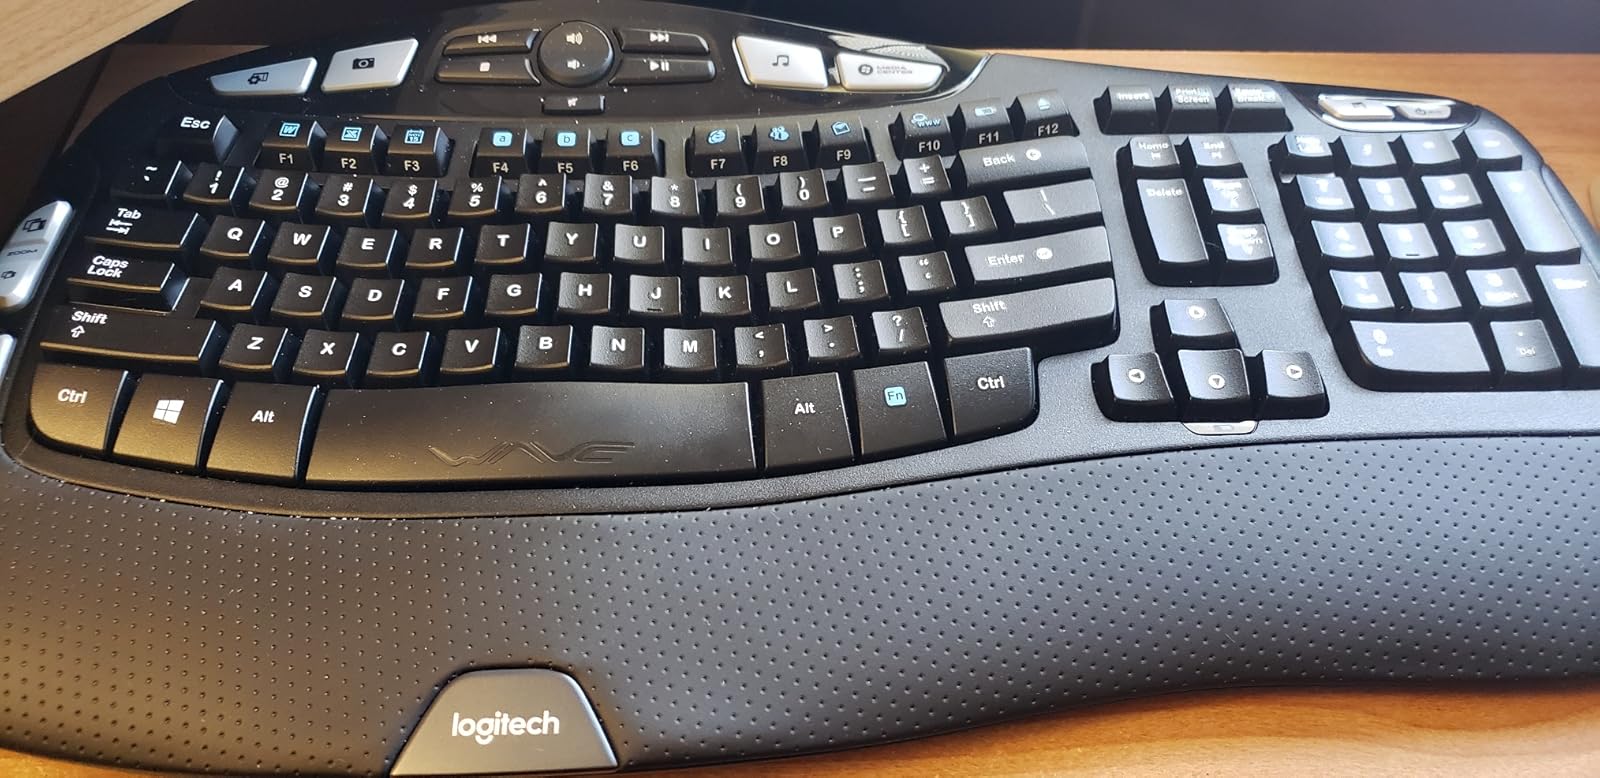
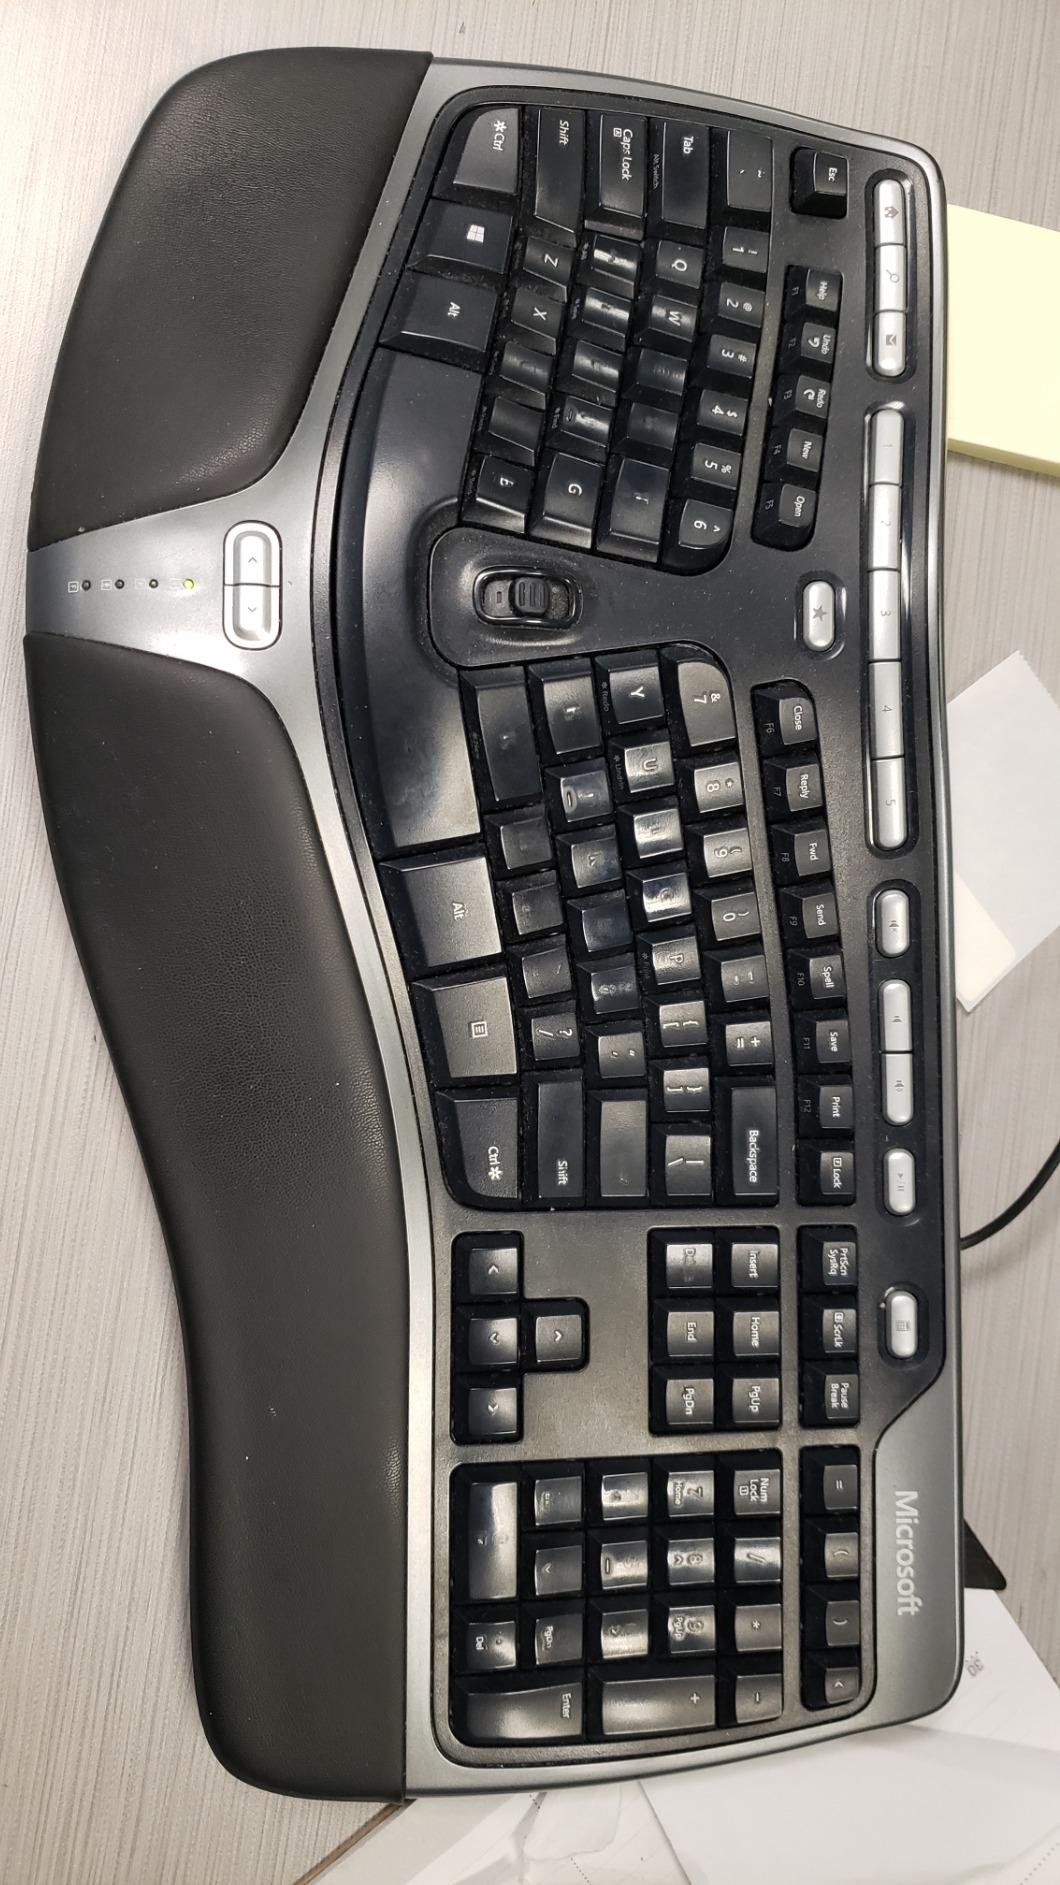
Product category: keyboard
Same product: no